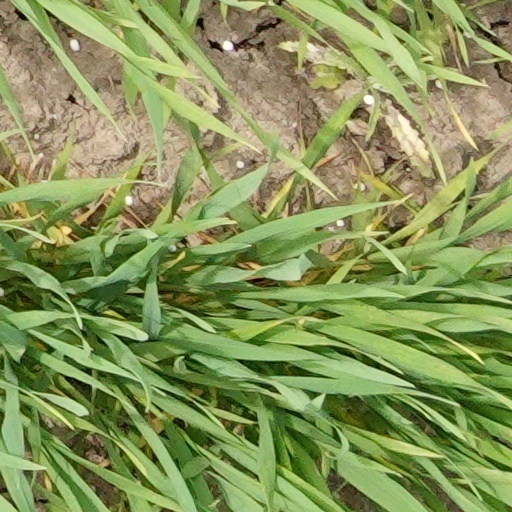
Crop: wheat